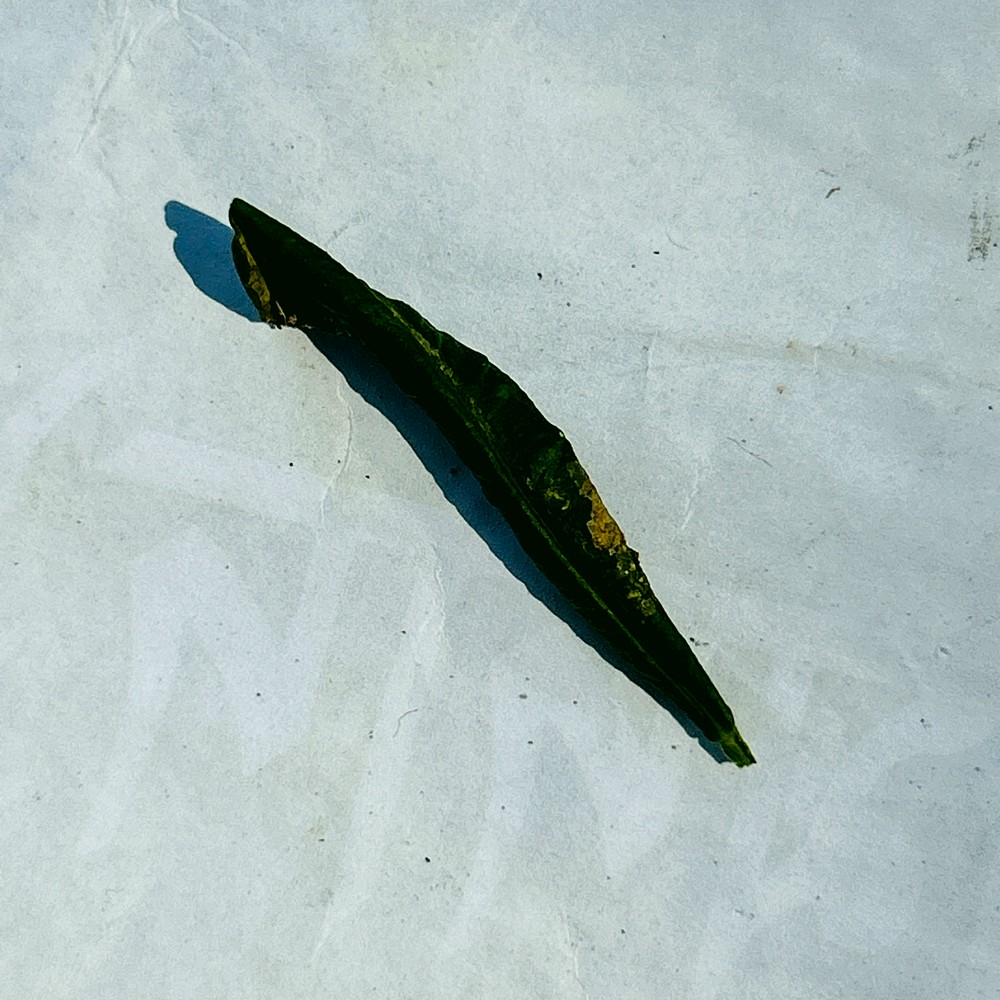
Label: Curl Virus